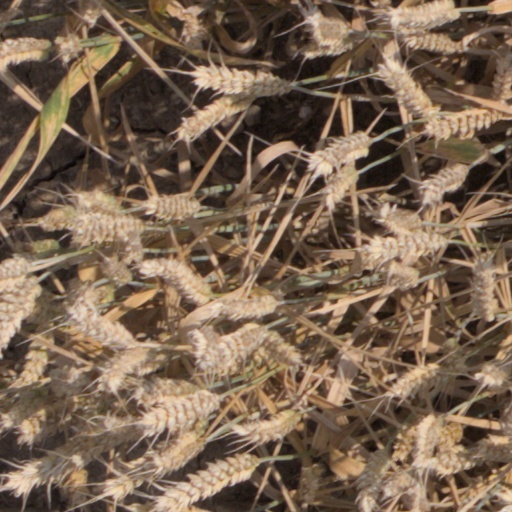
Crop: wheat